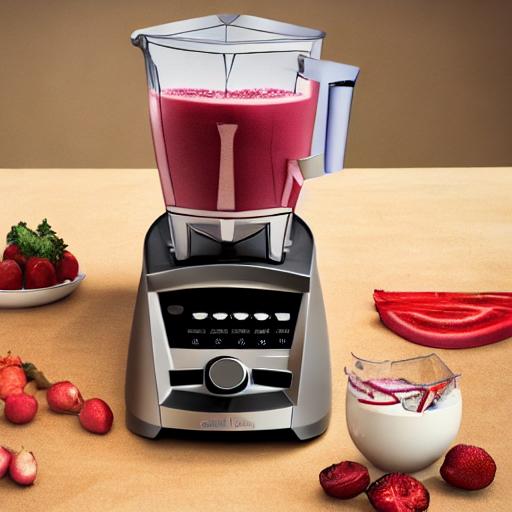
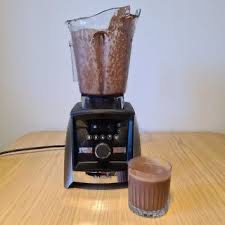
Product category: items_blender
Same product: no